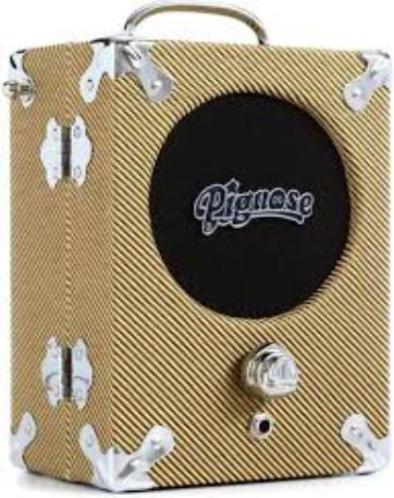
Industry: Electronic